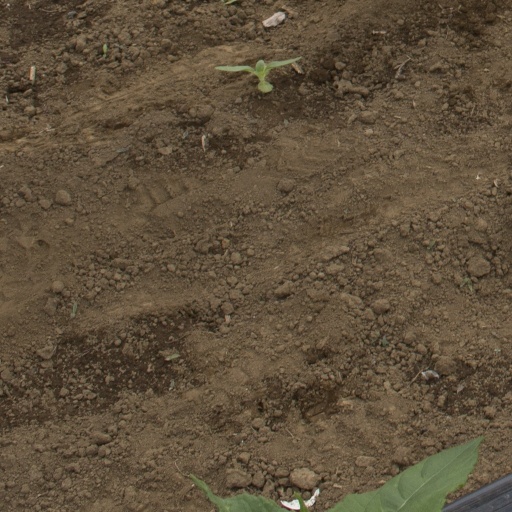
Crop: Jerusalem artichoke